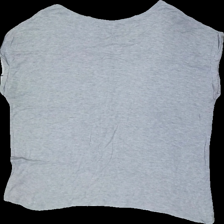
View: back
Type: T-shirt
Category: Ladies
Brand: Kappahl
Colors: Grey
Material: 100% Viscose
Cut: Loose
Size: 48
Price range: 50-100
Recommended usage: Reuse